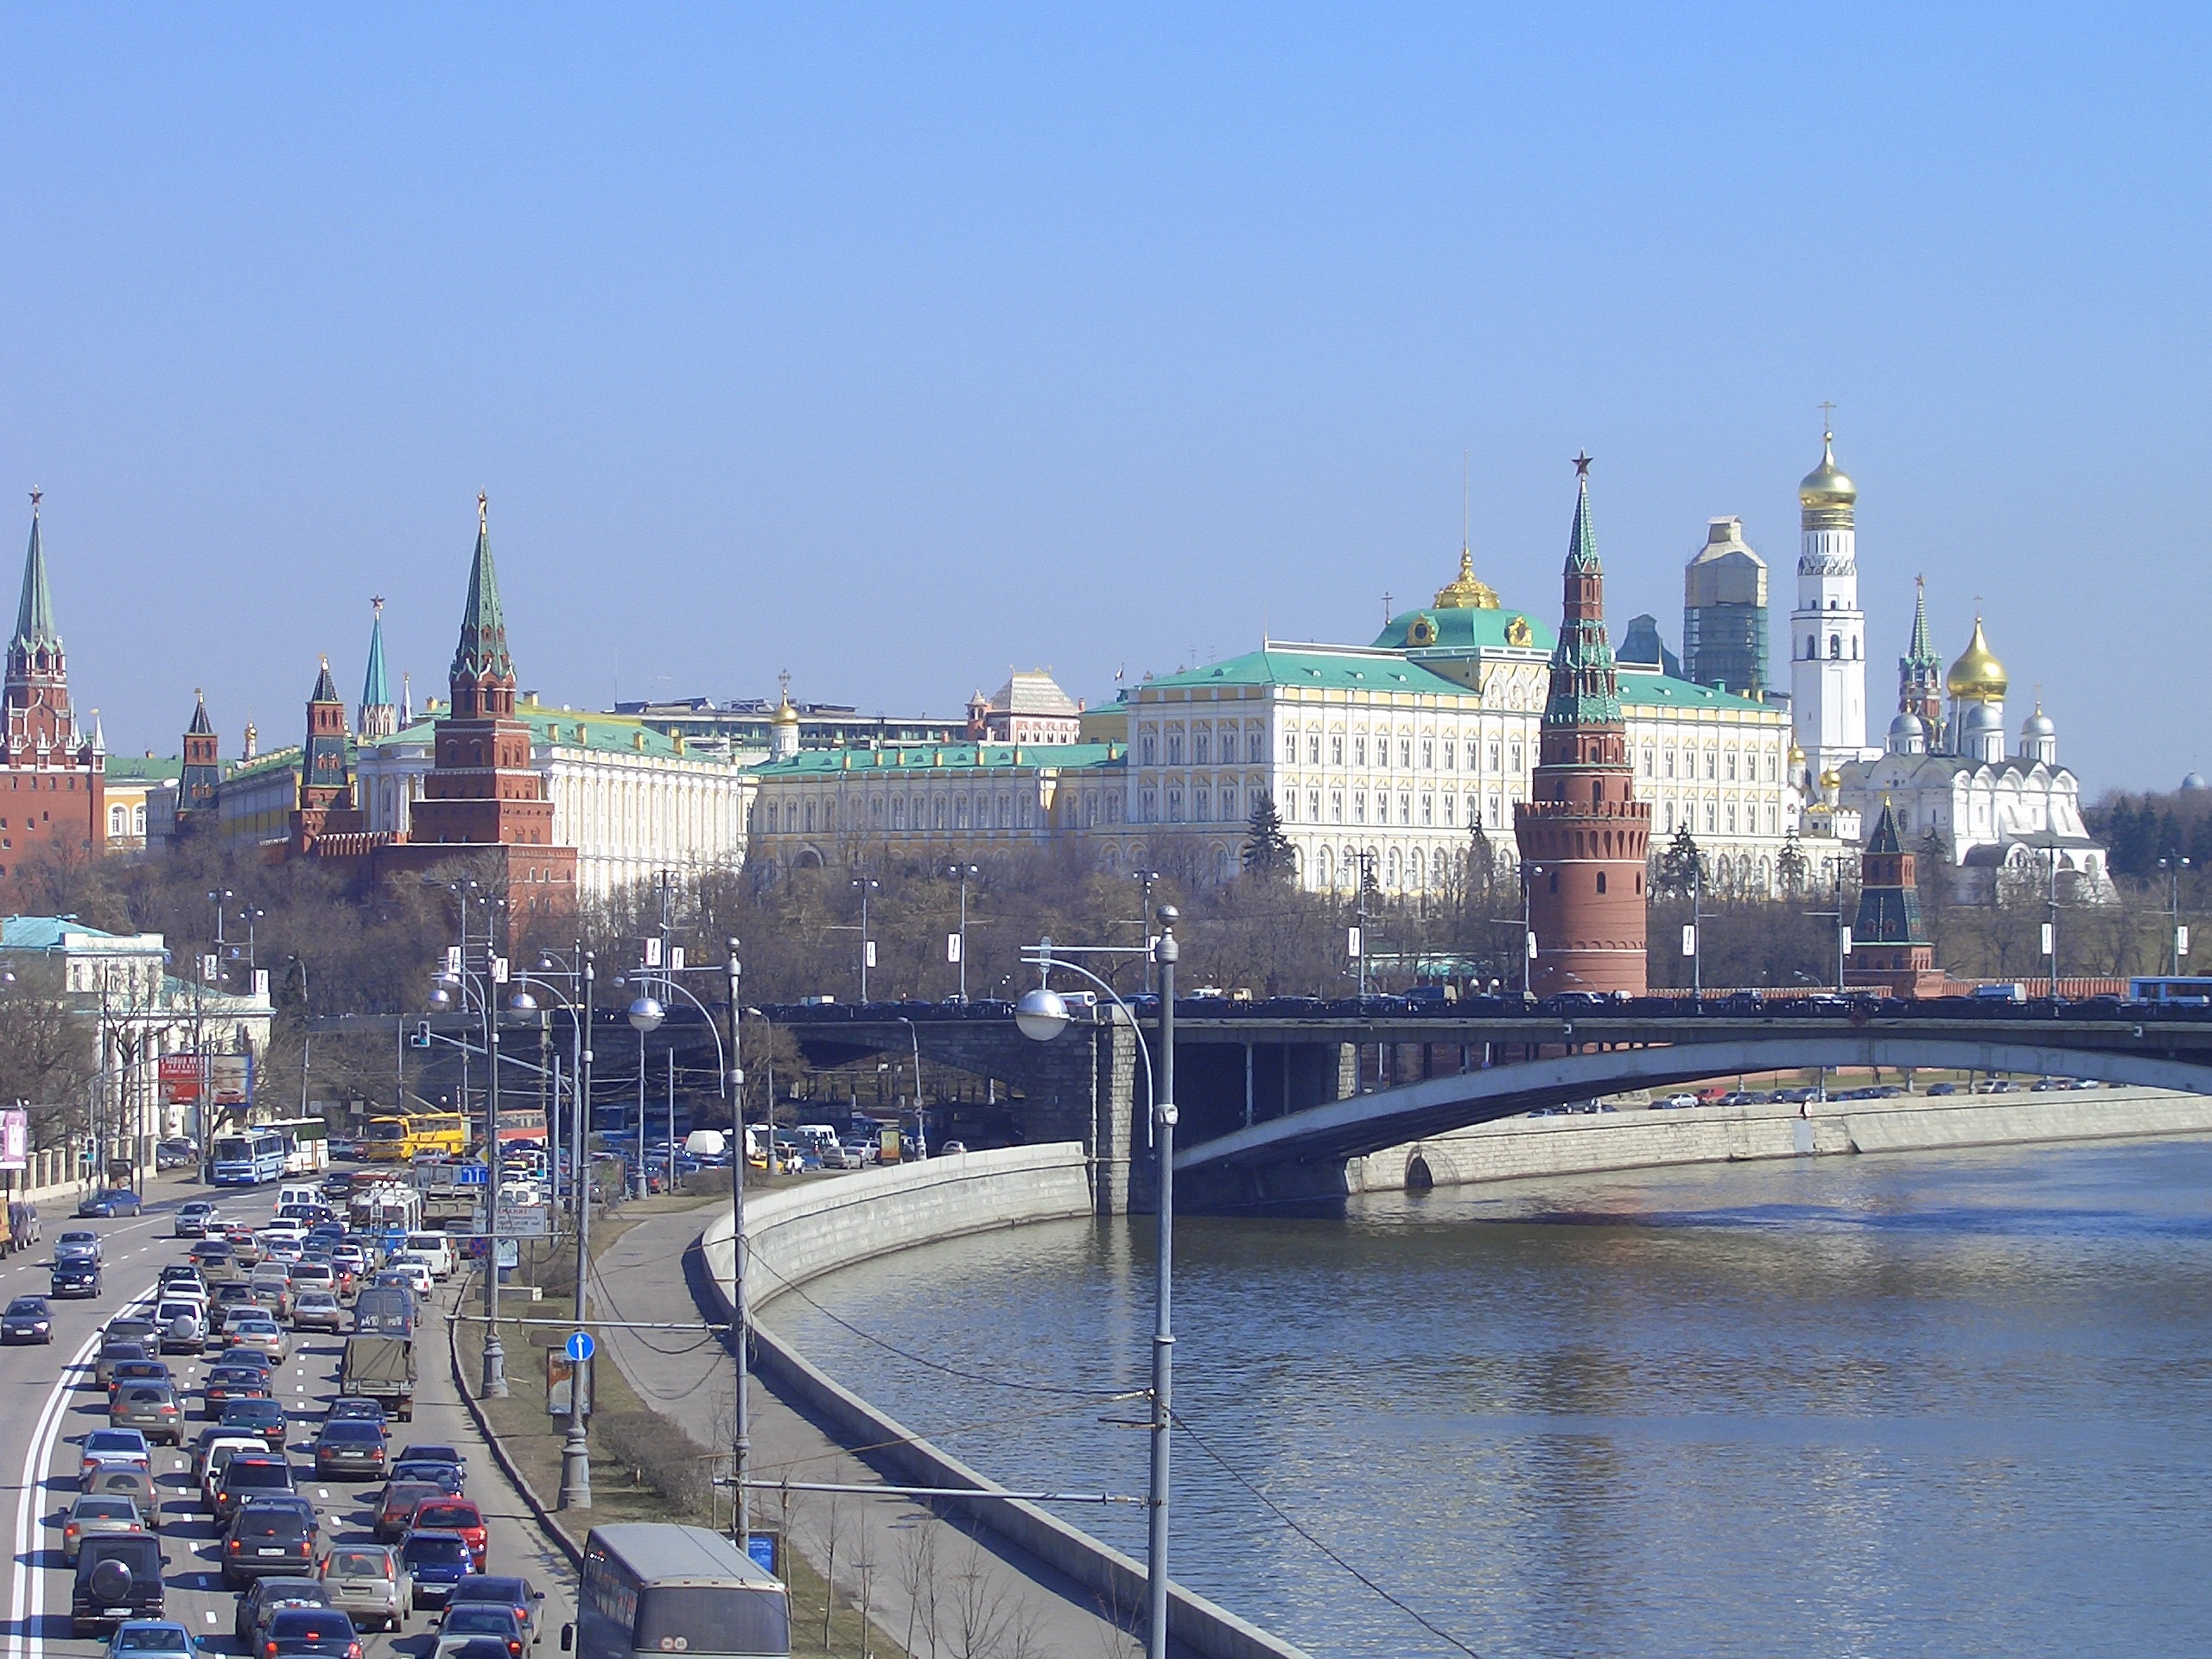
sea, bridge, skyline, town, palace, city, river, walkway, cityscape, panorama, downtown, plaza, landmark, harbor, tourism, waterway, capital, town square, moscow, russia, kremlin, tours